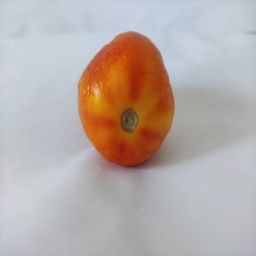
Crop: Tomato
Quality: Old